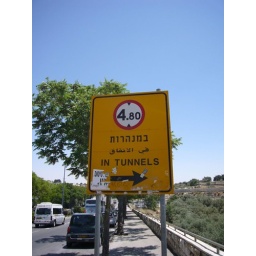
funny, road sign in Jerusalem